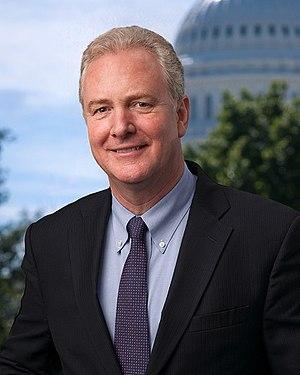
Christopher Van Hollen, Jr., dit Chris Van Hollen, né le 10 janvier 1959 à Karachi, est un homme politique américain. Membre du Parti démocrate, il est élu du Maryland au Congrès des États-Unis depuis 2003, d'abord à la Chambre des représentants, puis au Sénat à partir de 2017.